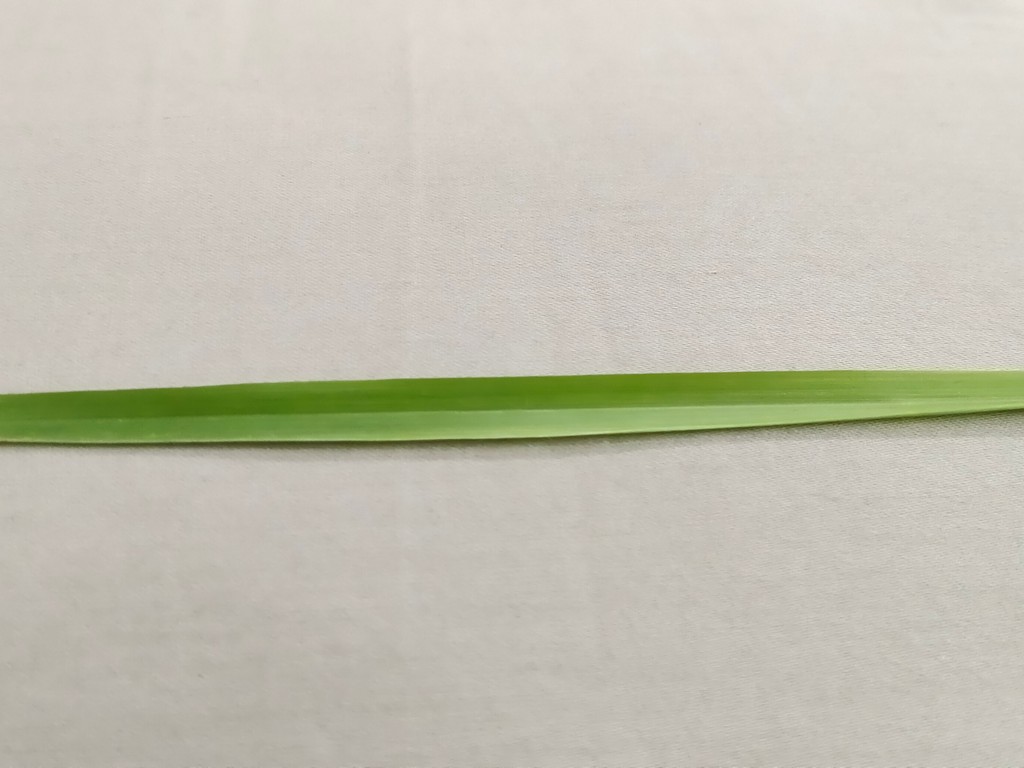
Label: Healthy